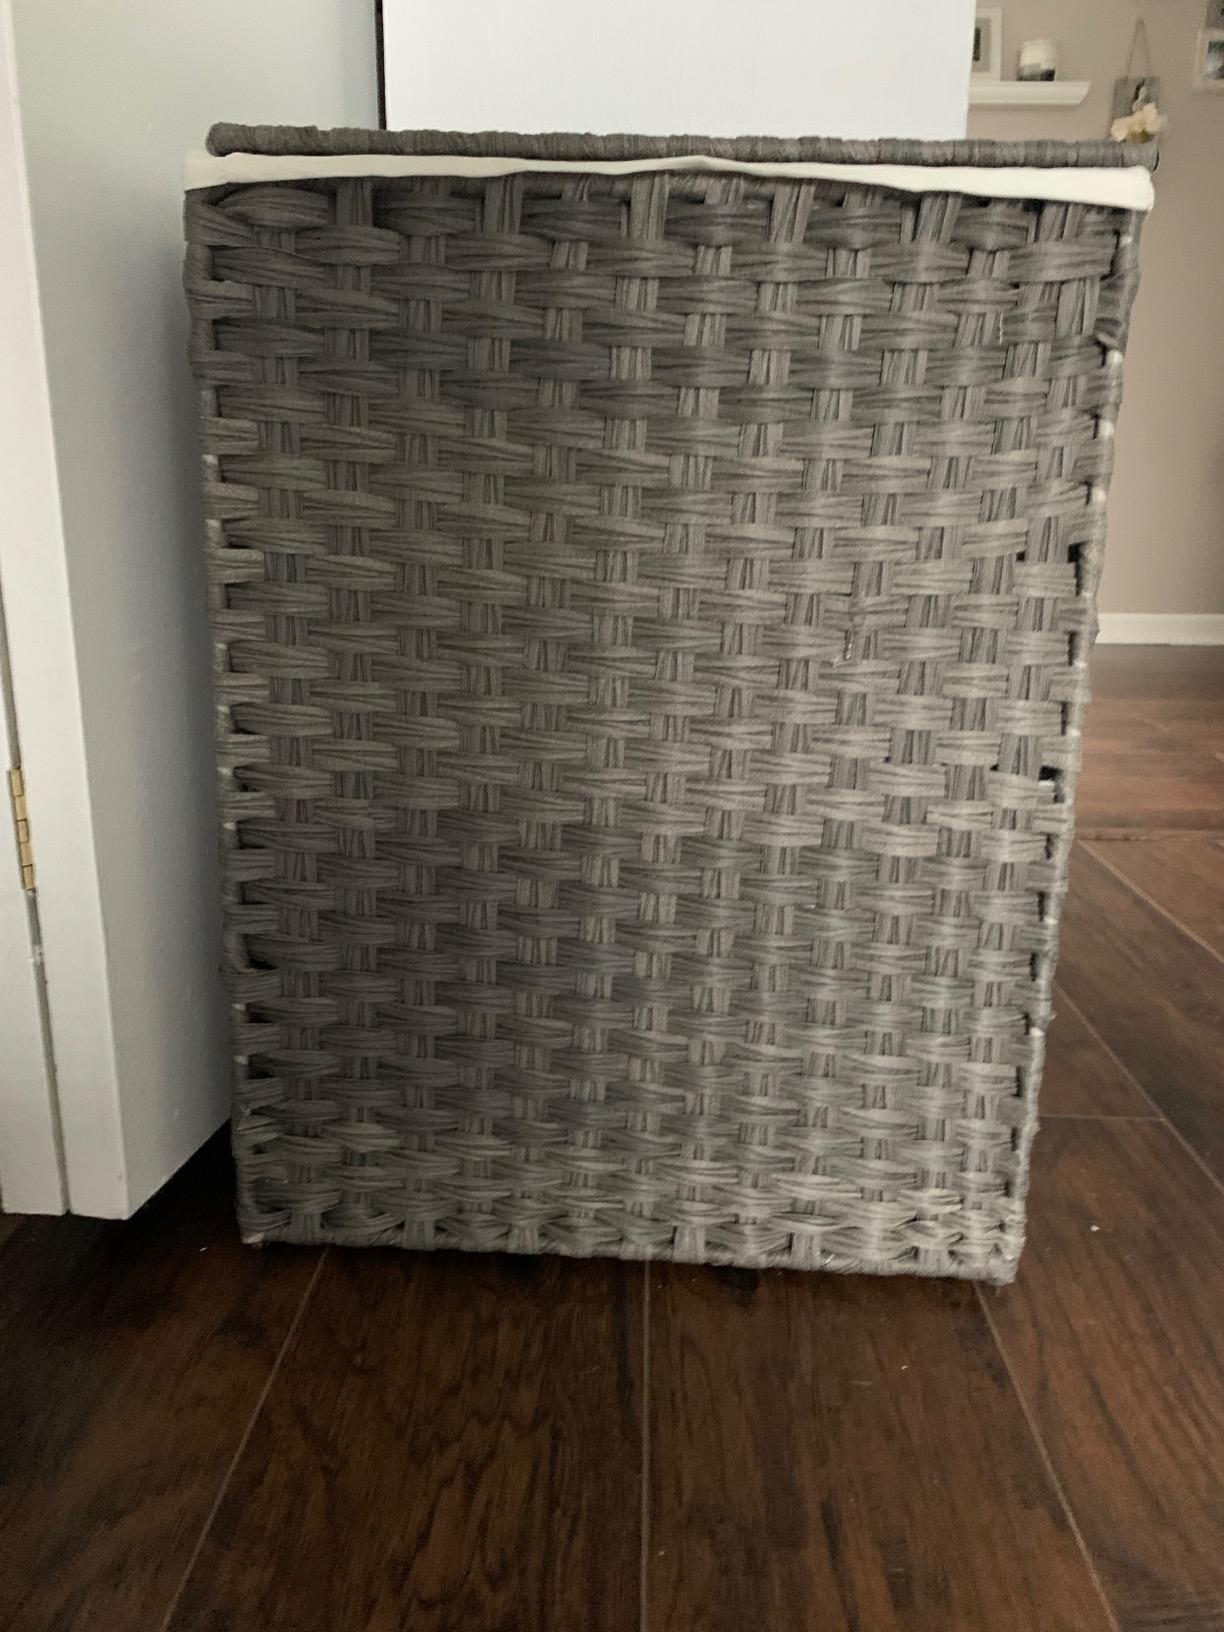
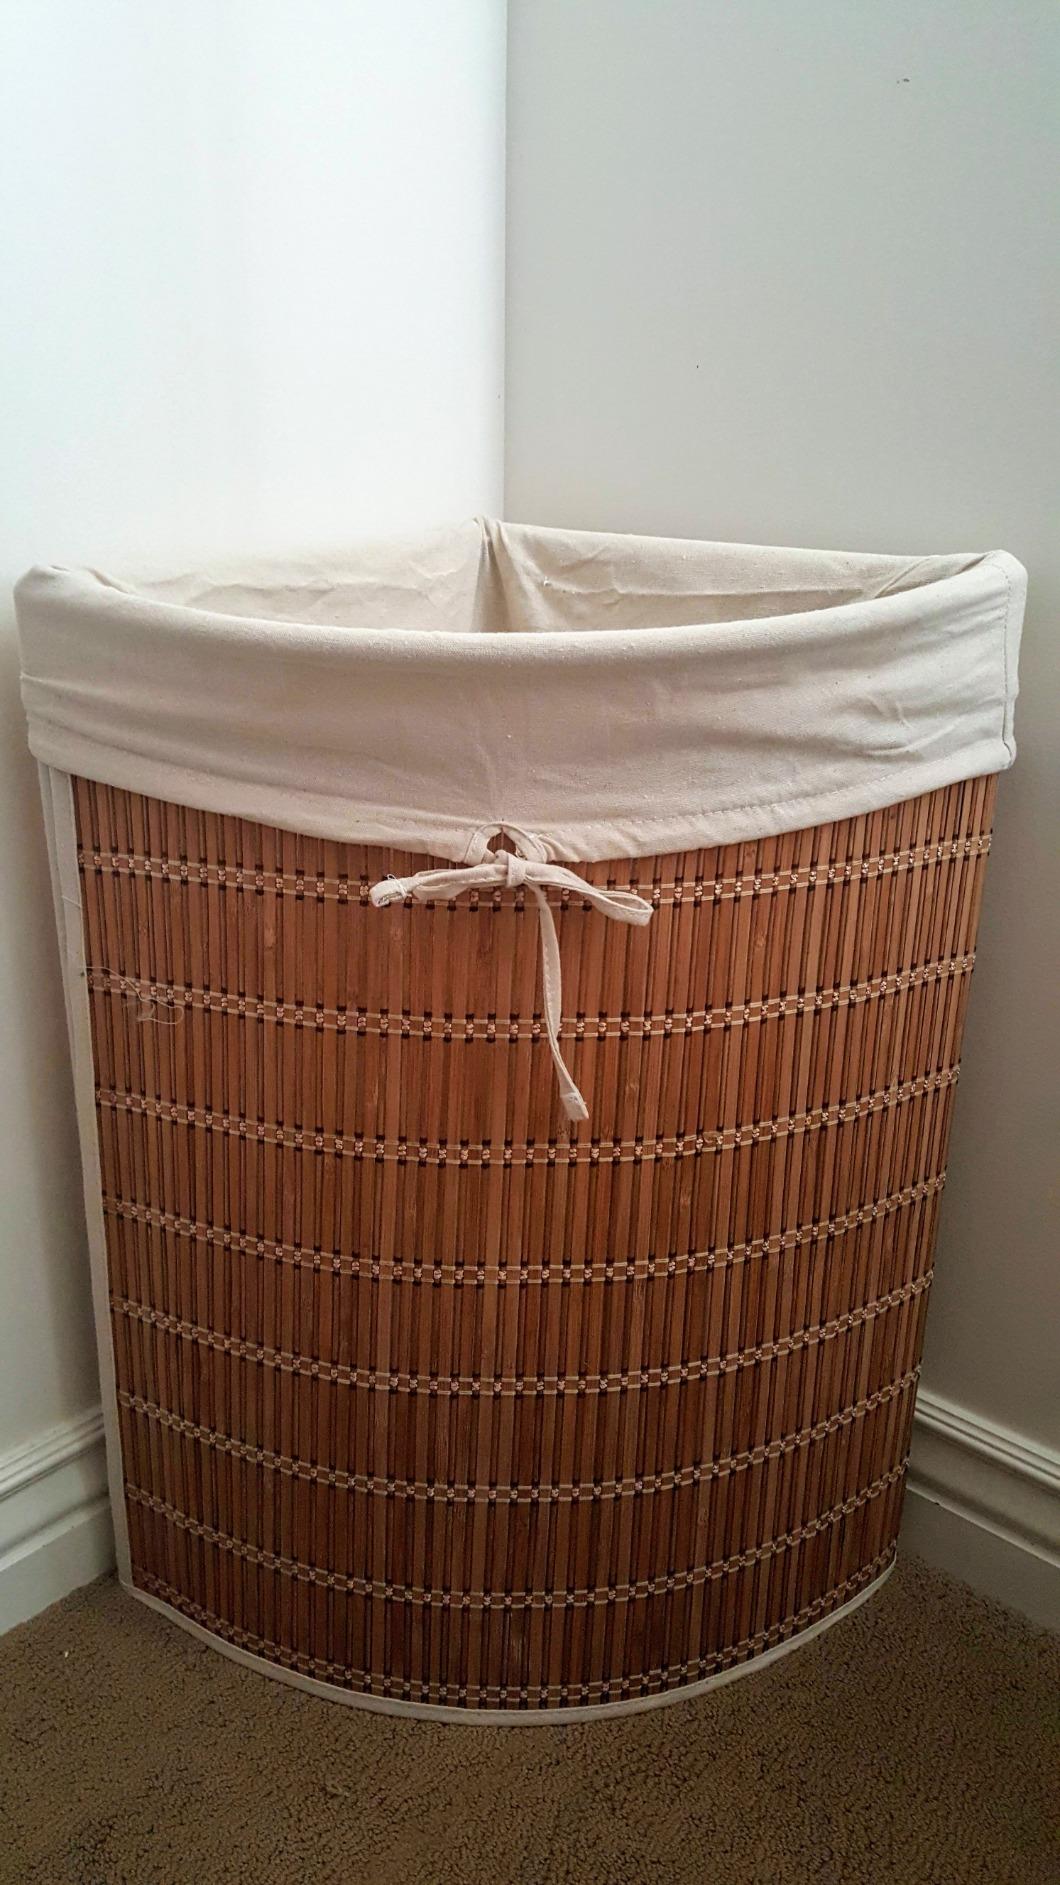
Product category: items_hamper
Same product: no